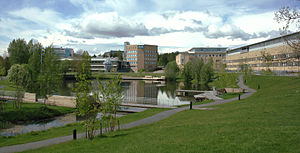
Umeå Universitet
Søen på Umeå universitets campus.
Umeå universitet er et svensk statligt universitet, som blev grundlagt i 1965 i Umeå, som landets femte universitet, for at øge den akademiske viden i det nordlige Sverige. Størrelsesmæssigt er Umeå universitet sammenligneligt med Linköpings universitet, som landets femte-sjete største universitet, målt på antal studerende. I 2012 havde universitetet tæt på 4 300 ansatte og omsatte for ca. 3,9 milliarder svenske kroner. Det regnes for at være et af verdens 200-300 bedste universiteter og som det 5'te til 8'ende i Sverige.